Polygamy in Nigeria

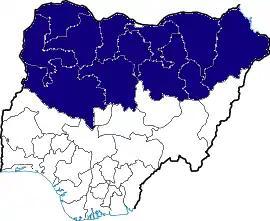
The 12 Muslim majority states in Nigeria's north where polygamy is legal.

Under civil law, Nigeria does not recognize polygamous unions. However, 12 out of the 36 Nigerian states recognize polygamous marriages as being equivalent to monogamous marriages. All twelve states are governed by Sharia law. The states, which are all northern, include the states of Bauchi, Borno, Gombe, Jigawa, Kaduna, Kano, Katsina, Kebbi, Niger, Sokoto, Yobe, and Zamfara which allows for a man to take more than one wife.